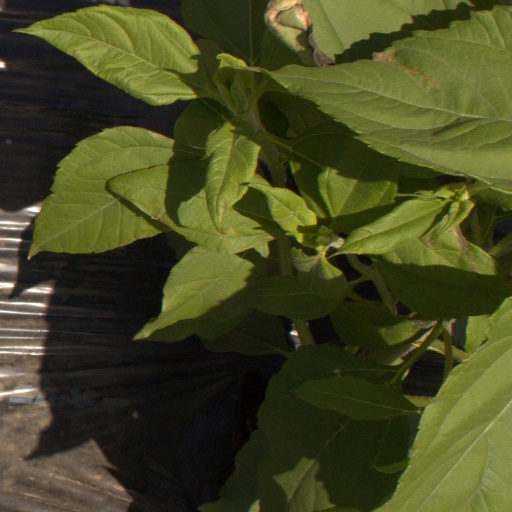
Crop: Jerusalem artichoke